Fallow (color)

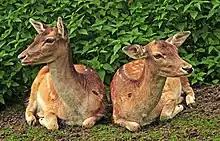
Fallow deer

Fallow is one of the oldest color names in English. The first recorded use of "fallow" as a color name in English was in the year 1000. The color was historically often used to describe the coats of some animals, such as fallow deer.